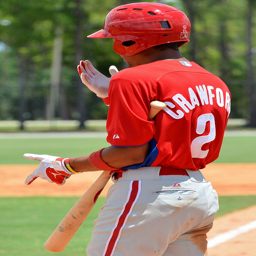
A baseball player holding  bat while standing on a field.
A baseball player getting ready to bat
A man holding his hand over his mouth while holding a baseball bat.
A baseball player wears gloves and a red shirt and hat.
A baseball player is holding a bat and getting ready to hit.